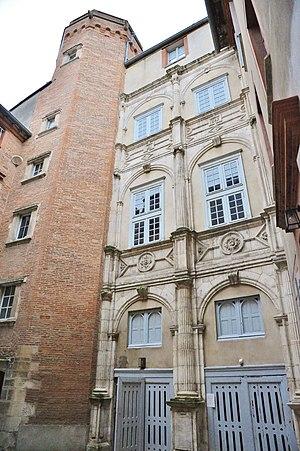
Cour de l'hôtel de Lamamye, avec façade Renaissance en pierre et tour d'escalier en brique. Vers 1540, Toulouse.
L'Hôtel de La Mamye ou Lamamye se situe au nᵒ 31 rue de la Dalbade, dans le centre historique de Toulouse. Il a été construit à partir de 1528 pour un membre de la famille La Mamye, une des familles de parlementaires toulousains. Il est par la suite remanié au milieu du XVIᵉ siècle pour ses descendants, les conseillers au Parlement Guillaume de La Mamye et Pierre de La Mamye.